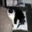
Label: cat